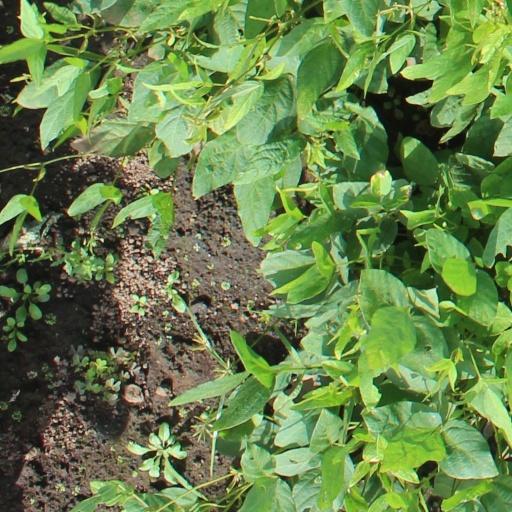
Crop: soybean